Bulk carrier

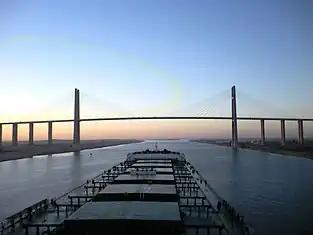

Specialized bulk carriers began to appear as steam-powered ships became more popular. The first steam ship recognized as a bulk carrier was the British collier "John Bowes", built in 1852. She featured a metal hull, a steam engine, and a ballasting system which used seawater instead of sandbags. These features helped her succeed in the competitive British coal market. The first self-unloader was the lake freighter "Hennepin" in 1902 on the Great Lakes. This greatly decreased the unloading time of bulk carriers by using conveyor belt to move the cargo. The first bulk carriers with diesel propulsion began to appear in 1911.